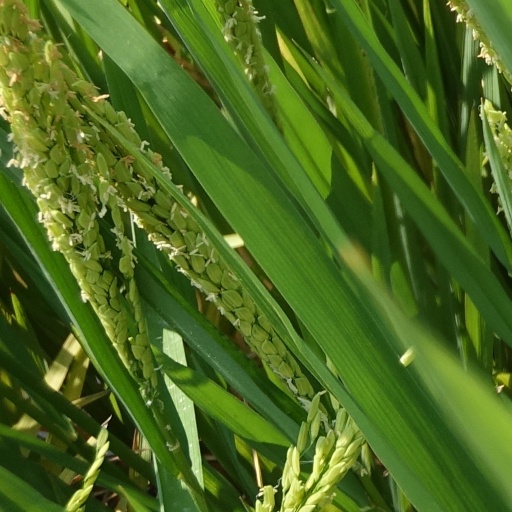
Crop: rice